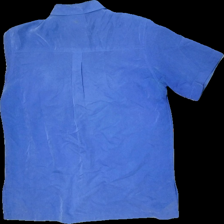
View: back
Type: Shirt
Category: Unisex
Brand: Cappuchini
Colors: Blue
Material: 69% viscose, 31% polyester
Cut: None
Size: L
Stains: Major
Price range: <50
Recommended usage: Export